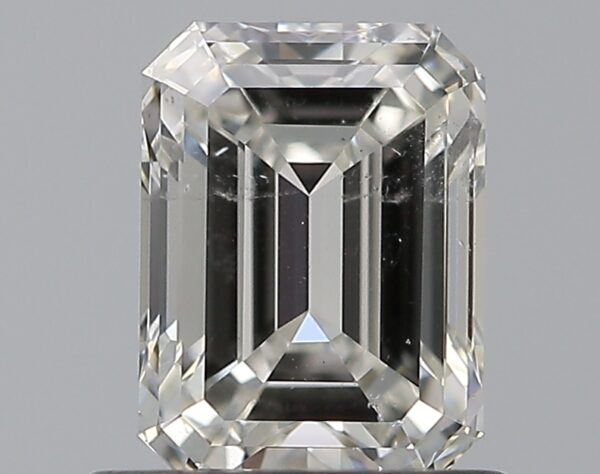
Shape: emerald
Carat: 0.78
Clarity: SI2
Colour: H
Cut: EX
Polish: EX
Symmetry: VG
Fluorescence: N
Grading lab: GIA
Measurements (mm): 6 x 4.43 x 3.02